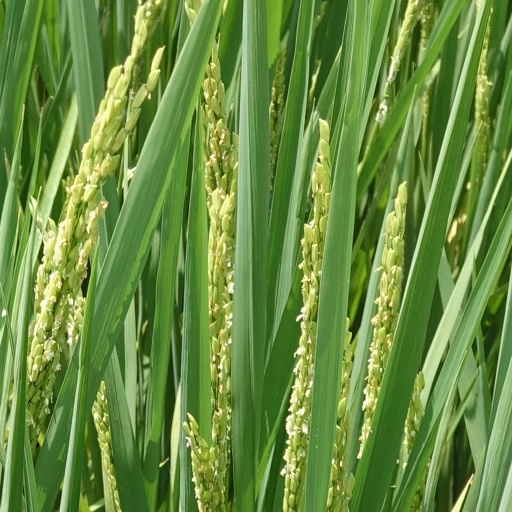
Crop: rice